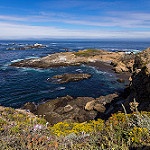
Label: sea